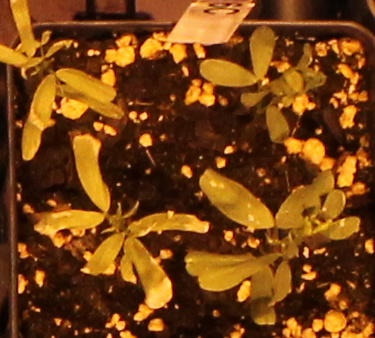
Label: Lentil